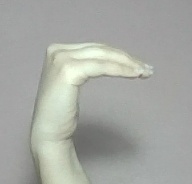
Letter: haa